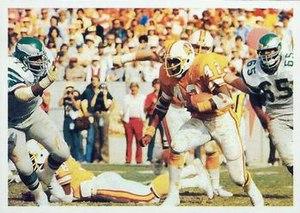
Ricky Lynn Bell, né le 8 avril 1955 à Houston, au Texas et décédé le 28 novembre 1984 à Los Angeles, en Californie est un Américain, joueur de football américain qui a joué au poste de running back pour les Buccaneers de Tampa Bay et les Chargers de San Diego en National Football League.